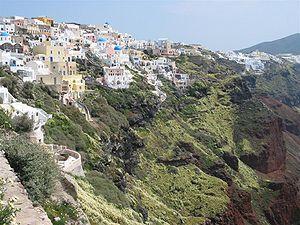
Vue de la ville d'Oia sur le bord de la caldera, dans l'archipel de Santorin (Grèce).